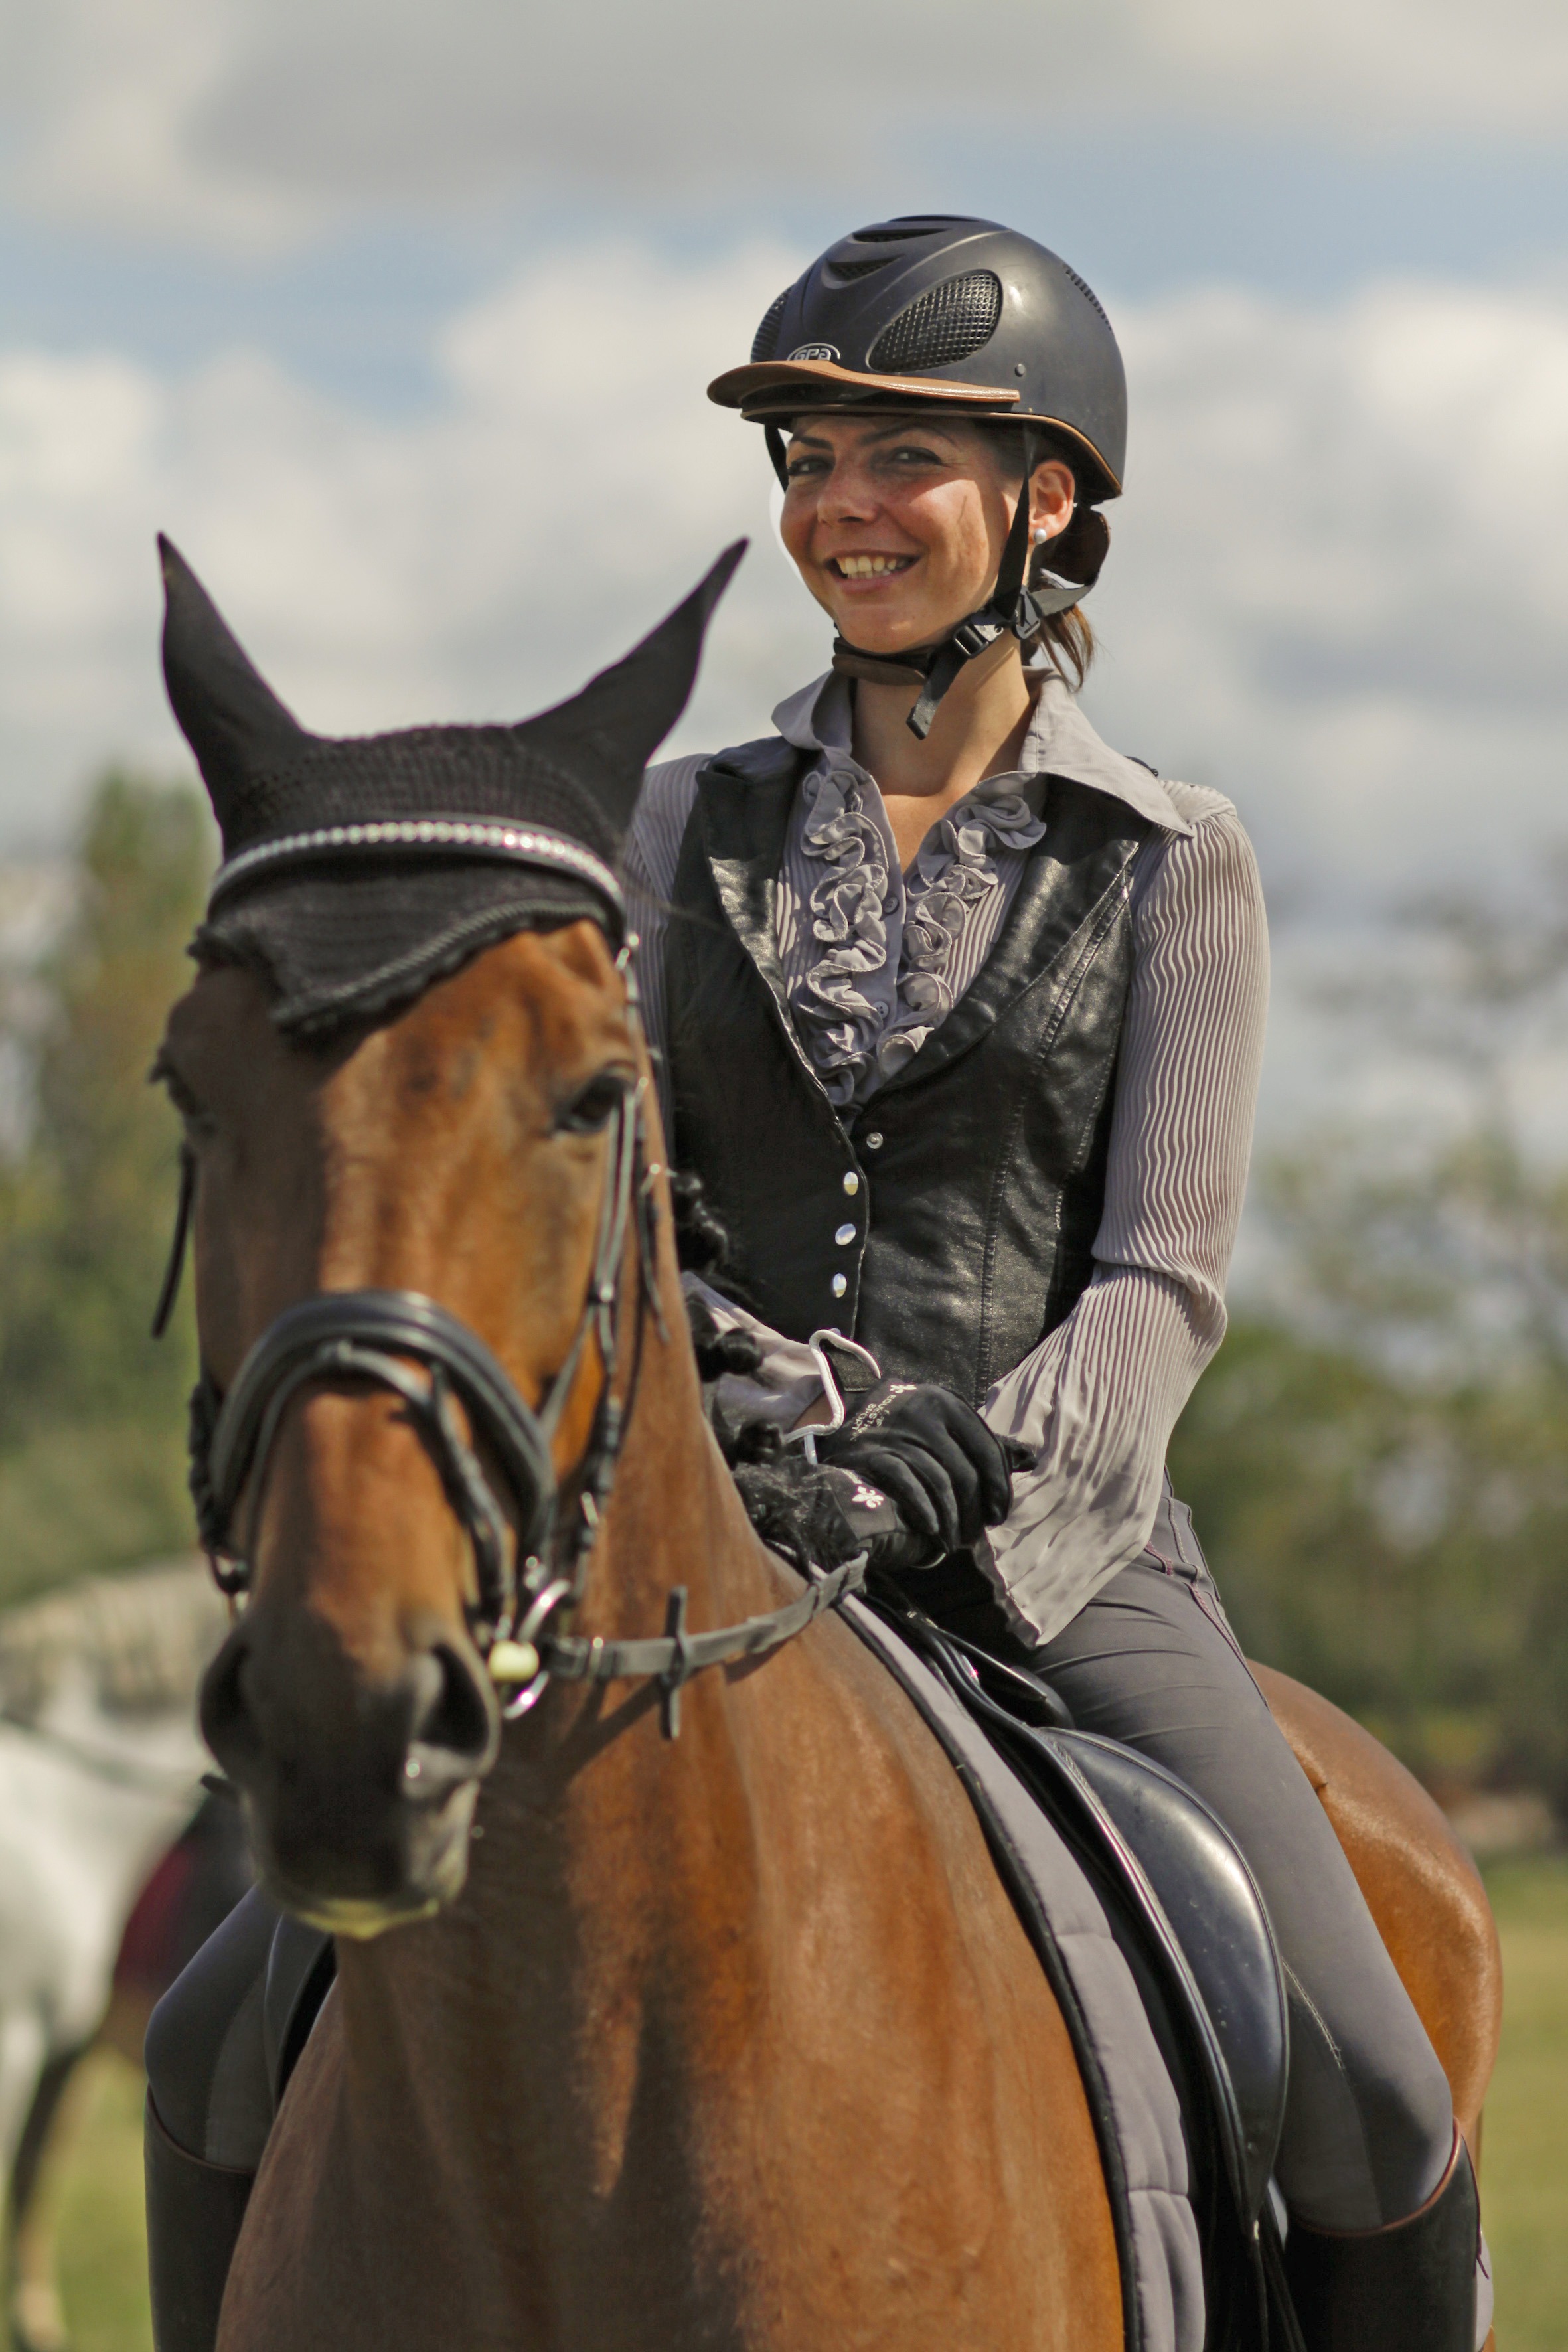
woman, sport, recreation, horse, rein, stallion, ride, equestrian, bridle, cheerful, sporty, sports, jockey, horsewoman, equestrianism, dressage, eventing, outdoor recreation, horse like mammal, horse tack, animal sports, english riding, equestrian sport, horse trainer